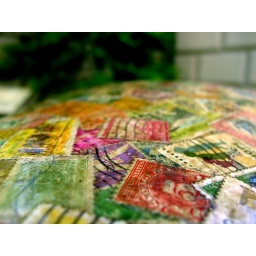
Back of an elephant statue from the elephant and donkey series of the street art in Washington, D.C.